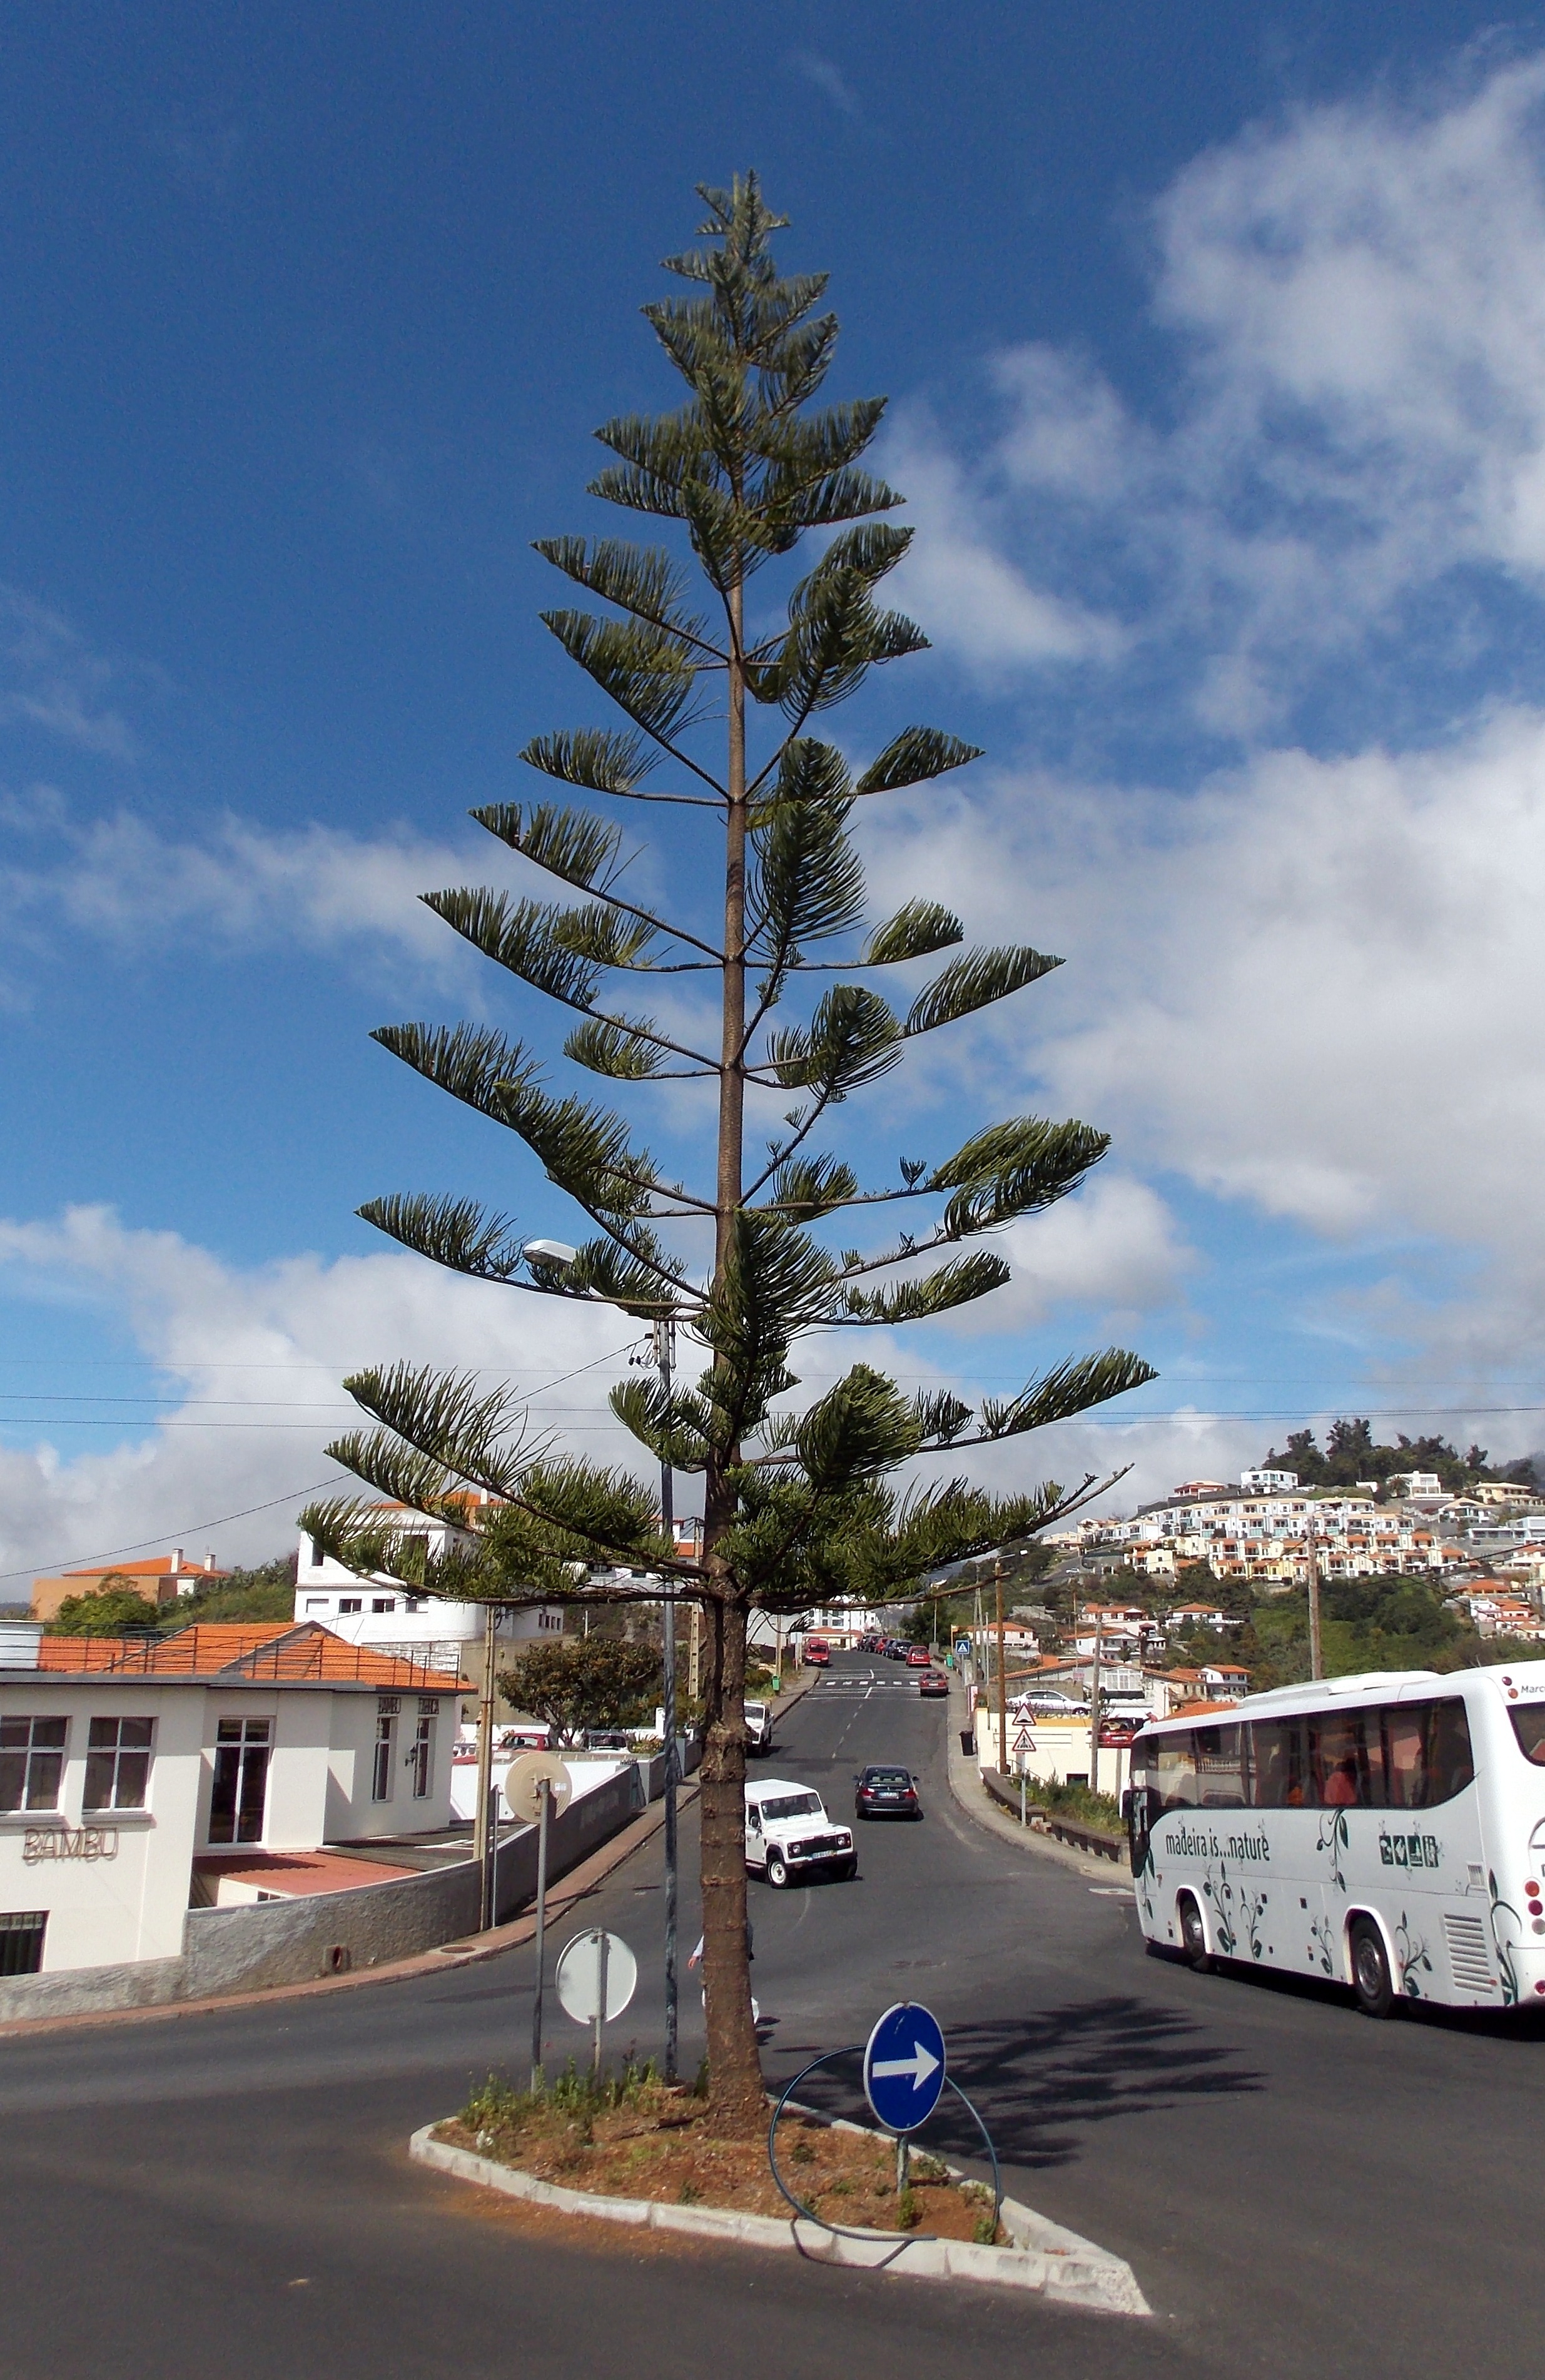
tree, plant, sky, road, city, summer, island, clouds, resort, atlantic, exotic, madeira, funchal, residential area, woody plant, land plant, arecales, island city, traffic island